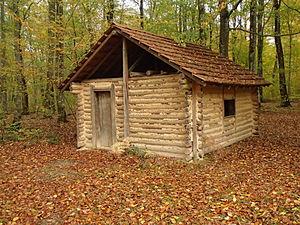
Baccu
Étrepigney est une commune française située dans le département du Jura en région Bourgogne-Franche-Comté. Les habitants d'Étrepigney sont nommés les Estrepignaciens.